Bursters

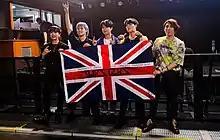
Musicians of Bursters in Manchester, UK, 2019.

Bursters (formerly known as Burstered is a South Korean metalcore band under Evermore Music. The group first appeared on "Superstar K6", in which the band finished at Top 6 as the first-ever heavy rock band in "Superstar K" history to do so. They released their debut album, "Live In Hope", on April 16, 2017, which received a high score of 85/100 on Japan's renowned hard rock and metal magazine Burrn!. The band is also the first Korean artist to have been included in the weekly radio playlist of Kerrang! with the single "Barriers".